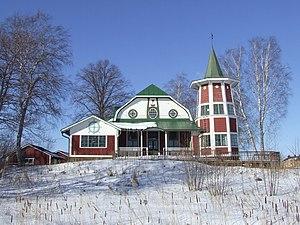
Akseli Toivonen est un architecte finlandais.
Hamina est une ville de Finlande située au sud-est du pays, dans la région de la Vallée de la Kymi.